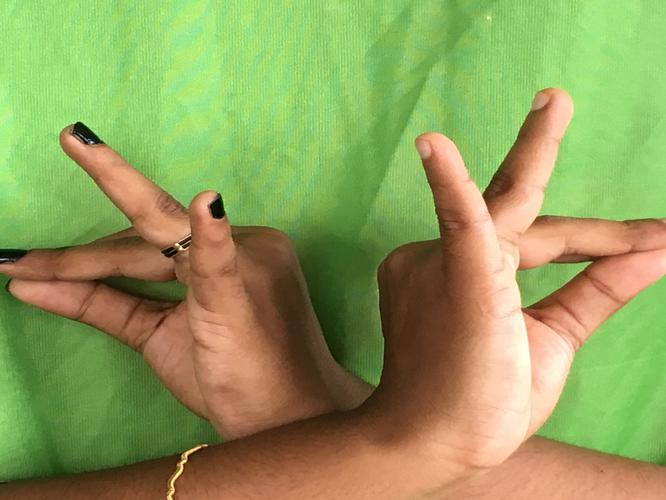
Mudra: Katakavardhana
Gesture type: double_hand